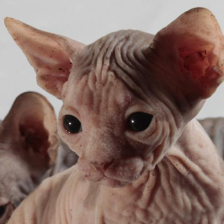
Label: animals